Skagsudde

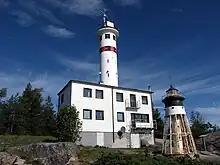
The current and the first Skagsudde lighthouse

Skagsudde, is a Swedish lighthouse. It was built to replace to old light station Skag located on the island Gråklubben nearby.